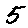
Label: 5